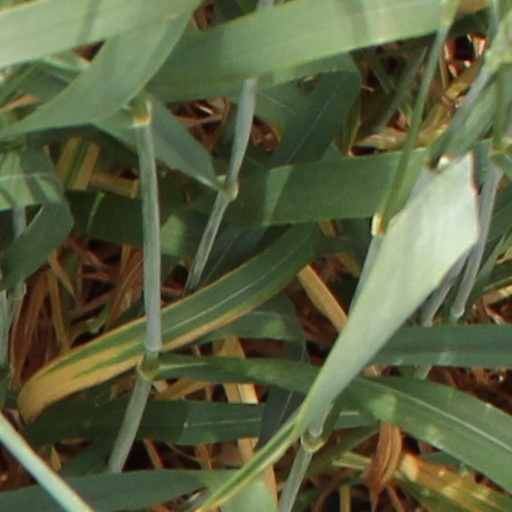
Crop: wheat